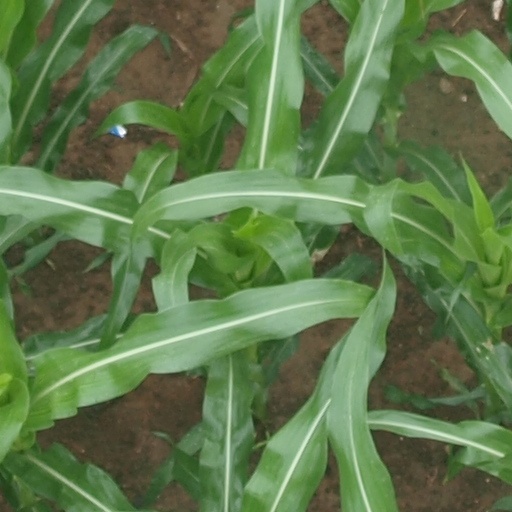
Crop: maize; corn